Answer in natural language. Estimate the real world distances between objects in the image. Which object is closer to white rectangular dining table (marked A), Doorway (marked B) or open cardboard box (marked C)? Choose between the following options: Doorway (marked B) or open cardboard box (marked C)
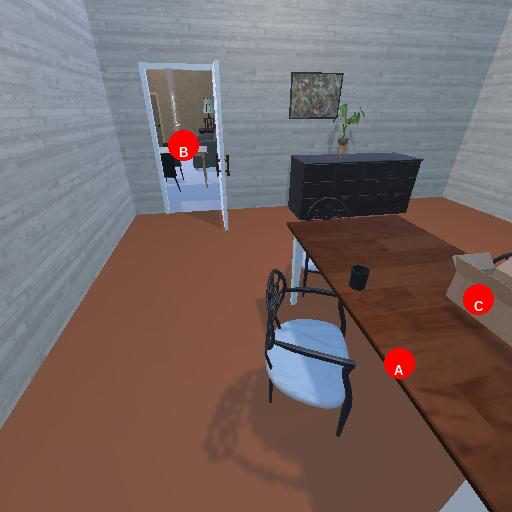
<answer>open cardboard box (marked C)</answer>